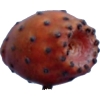
Label: cactus_fruit_red